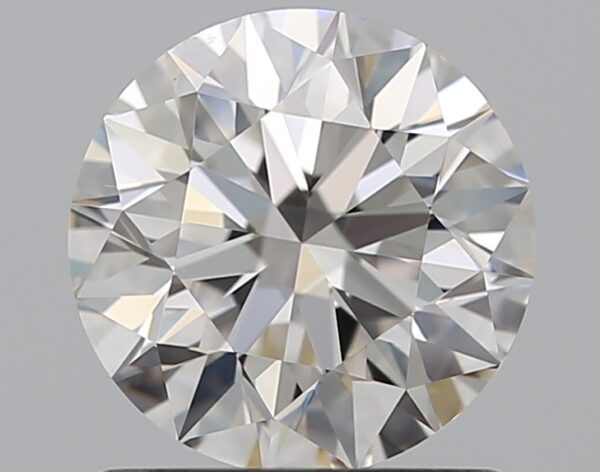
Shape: round
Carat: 1
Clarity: VS1
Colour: F
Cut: EX
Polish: EX
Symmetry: EX
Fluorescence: N
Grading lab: GIA
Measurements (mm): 6.36 x 6.39 x 4